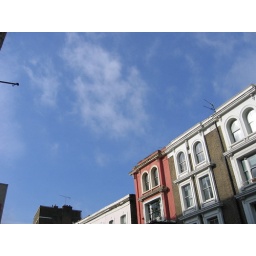
The clear sky in London